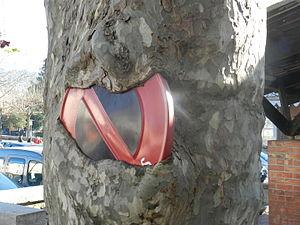
La résilience est un phénomène psychologique qui consiste, pour un individu affecté par un traumatisme, à prendre acte de l'événement traumatique de manière à ne pas, ou plus, vivre dans le malheur et à se reconstruire d'une façon socialement acceptable. La résilience serait rendue possible grâce à la structuration précoce de la personnalité, par des expériences constructives de l'enfance et parfois par la réflexion, ou la parole, plus rarement par l'encadrement médical d'une thérapie.